John Joseph Woods

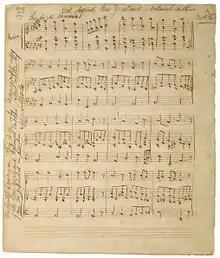
Woods' manuscript

One night in the winter of June 1876, Woods read about the competition in the "Saturday Advertiser". According to tradition, he usually met the coach that delivered the news in the main street of Lawrence to pick up his paper. It was already 9 pm, but he went straight to his piano and in that one sitting composed the tune for what later became the national anthem. In a later letter to A.H. Reed, he explained that the words inspired him so much he had to write music for them. He entered his composition under the pen name of "Orpheus". The "Advertiser" sent it off with the eleven other submissions to Melbourne, where judging had been arranged by George Musgrove. In October 1876, it was announced that the three independent judges unanimously agreed that Woods' composition was the clear winner. The prize was ten guineas.